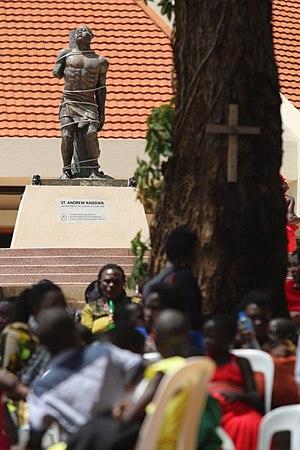
André Kaggwa, né vers 1856 au Buganda, mort le 26 mai 1886 à Munyonyo, est un des vingt-deux martyrs de l'Ouganda.